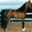
Label: horse